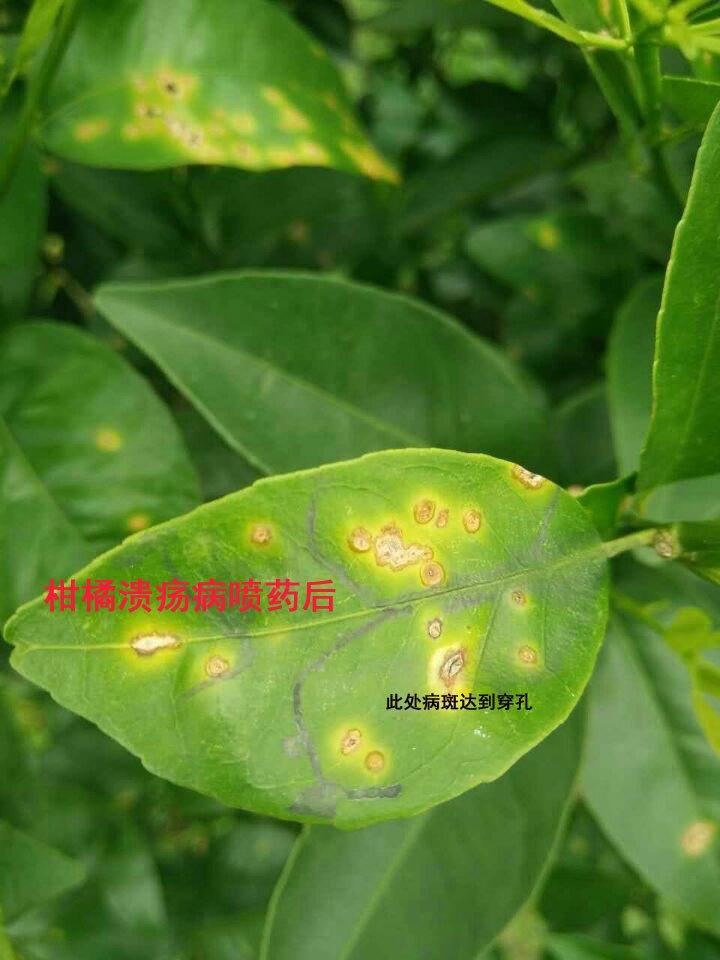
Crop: unknown
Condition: citrus_citrus_canker